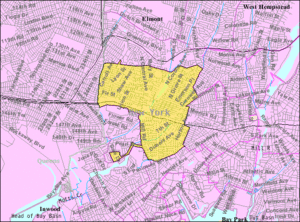
Valley Stream est un village du Comté de Nassau dans l'état de New York.